Thieves in KG2

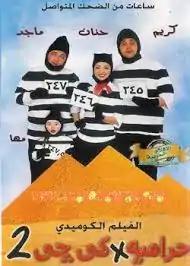
Theatrical release poster

Thieves in KG2 (Haramiyya fi KG2; "Thieves in Kindergarten") is a 2001 Egyptian comedy, drama film directed by Sandra Nashaat, with the screenplay written by Belal Fadl.